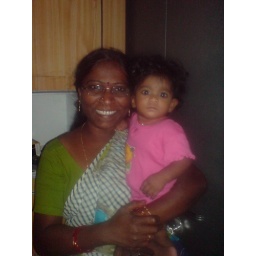
Haashini with her mother in pink dress with huuuuuge smile